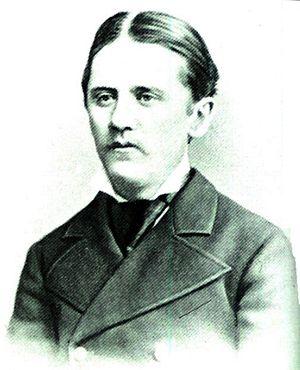
Modeste Ilitch Tchaïkovski est un dramaturge, librettiste d'opéra et traducteur russe né le 1ᵉʳ mai 1850 à Alapaïevsk et mort le 2 janvier 1916 à Moscou. Il est le frère cadet du compositeur Piotr Ilitch Tchaïkovski.